Acer Inc.

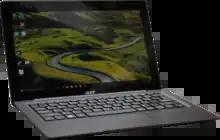
An Acer Aspire laptop

In 2005, Acer published its first environmental report, for which the company used the Global Reporting Initiative (GRI) guidelines. All of Acer's tier-one suppliers have acquired ISO 14001 certification.